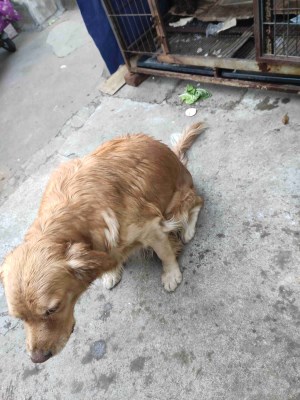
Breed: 5355-n000126-golden_retriever